Il nido di Falasco

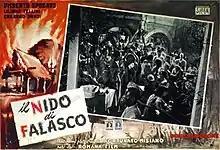

Il nido di falasco is a 1950 Italian melodrama film directed by Guido Brignone.